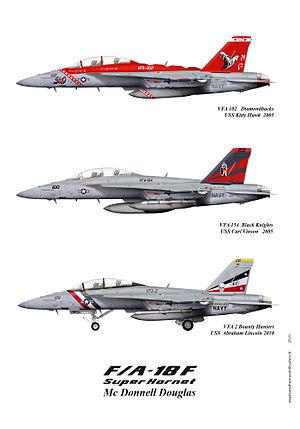
F/A 18 F super hornet different color scheme
Le McDonnell Douglas F/A-18 Hornet est un avion de combat multirôle américain, initialement destiné à être embarqué à bord de porte-avions de l'US Navy. Mis en service au début des années 1980, il a pour l'instant été construit à plus de 1 500 exemplaires et exporté dans une dizaine de pays. Il est le deuxième avion de combat le plus utilisé dans le monde en 2012 avec, selon une estimation, 1 005 appareils en activité, soit 6 % de la flotte mondiale d'avions de combat. Le Boeing F/A-18E/F Super Hornet est son successeur.
Le Boeing F/A-18E et F/A-18F Super Hornet est un chasseur de combat multirôle américain dérivé du McDonnell Douglas F/A-18 Hornet. Embarqué à bord de porte-avions de l'US Navy, il est également en service au sein de la Force aérienne royale australienne.